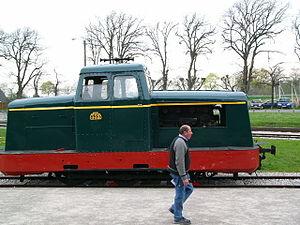
La Compagnie générale de voies ferrées d'intérêt local est le nom pris, lors de l'assemblée générale des actionnaires du 22 juin 1919, par l'ancienne Compagnie du chemin de fer d'Anvin Calais, qui exploitait cette ligne de chemin de fer secondaire, dans le cadre de la réglementation des voies ferrées d'intérêt local.
Le réseau des Chemins de fer départementaux de la Somme, concédé à la Société générale des chemins de fer économiques était un réseau départemental de voies ferrées d'intérêt local à voie métrique, qui compta jusqu'à 329 km de lignes, organisées en trois groupes géographiques :
Le Chemin de fer de la baie de Somme est un chemin de fer touristique français, géré par une association sans but lucratif, qui circule de février à décembre entre Le Crotoy et Cayeux-sur-Mer via Noyelles-sur-Mer et Saint-Valery-sur-Somme, sur une ligne à voie métrique appartenant à l'ancien réseau d'intérêt local de la Somme. Il dessert trois stations balnéaires de la Baie de Somme : Le Crotoy, Saint-Valery-sur-Somme et Cayeux-sur-Mer.